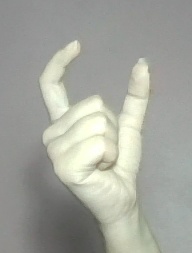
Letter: nun